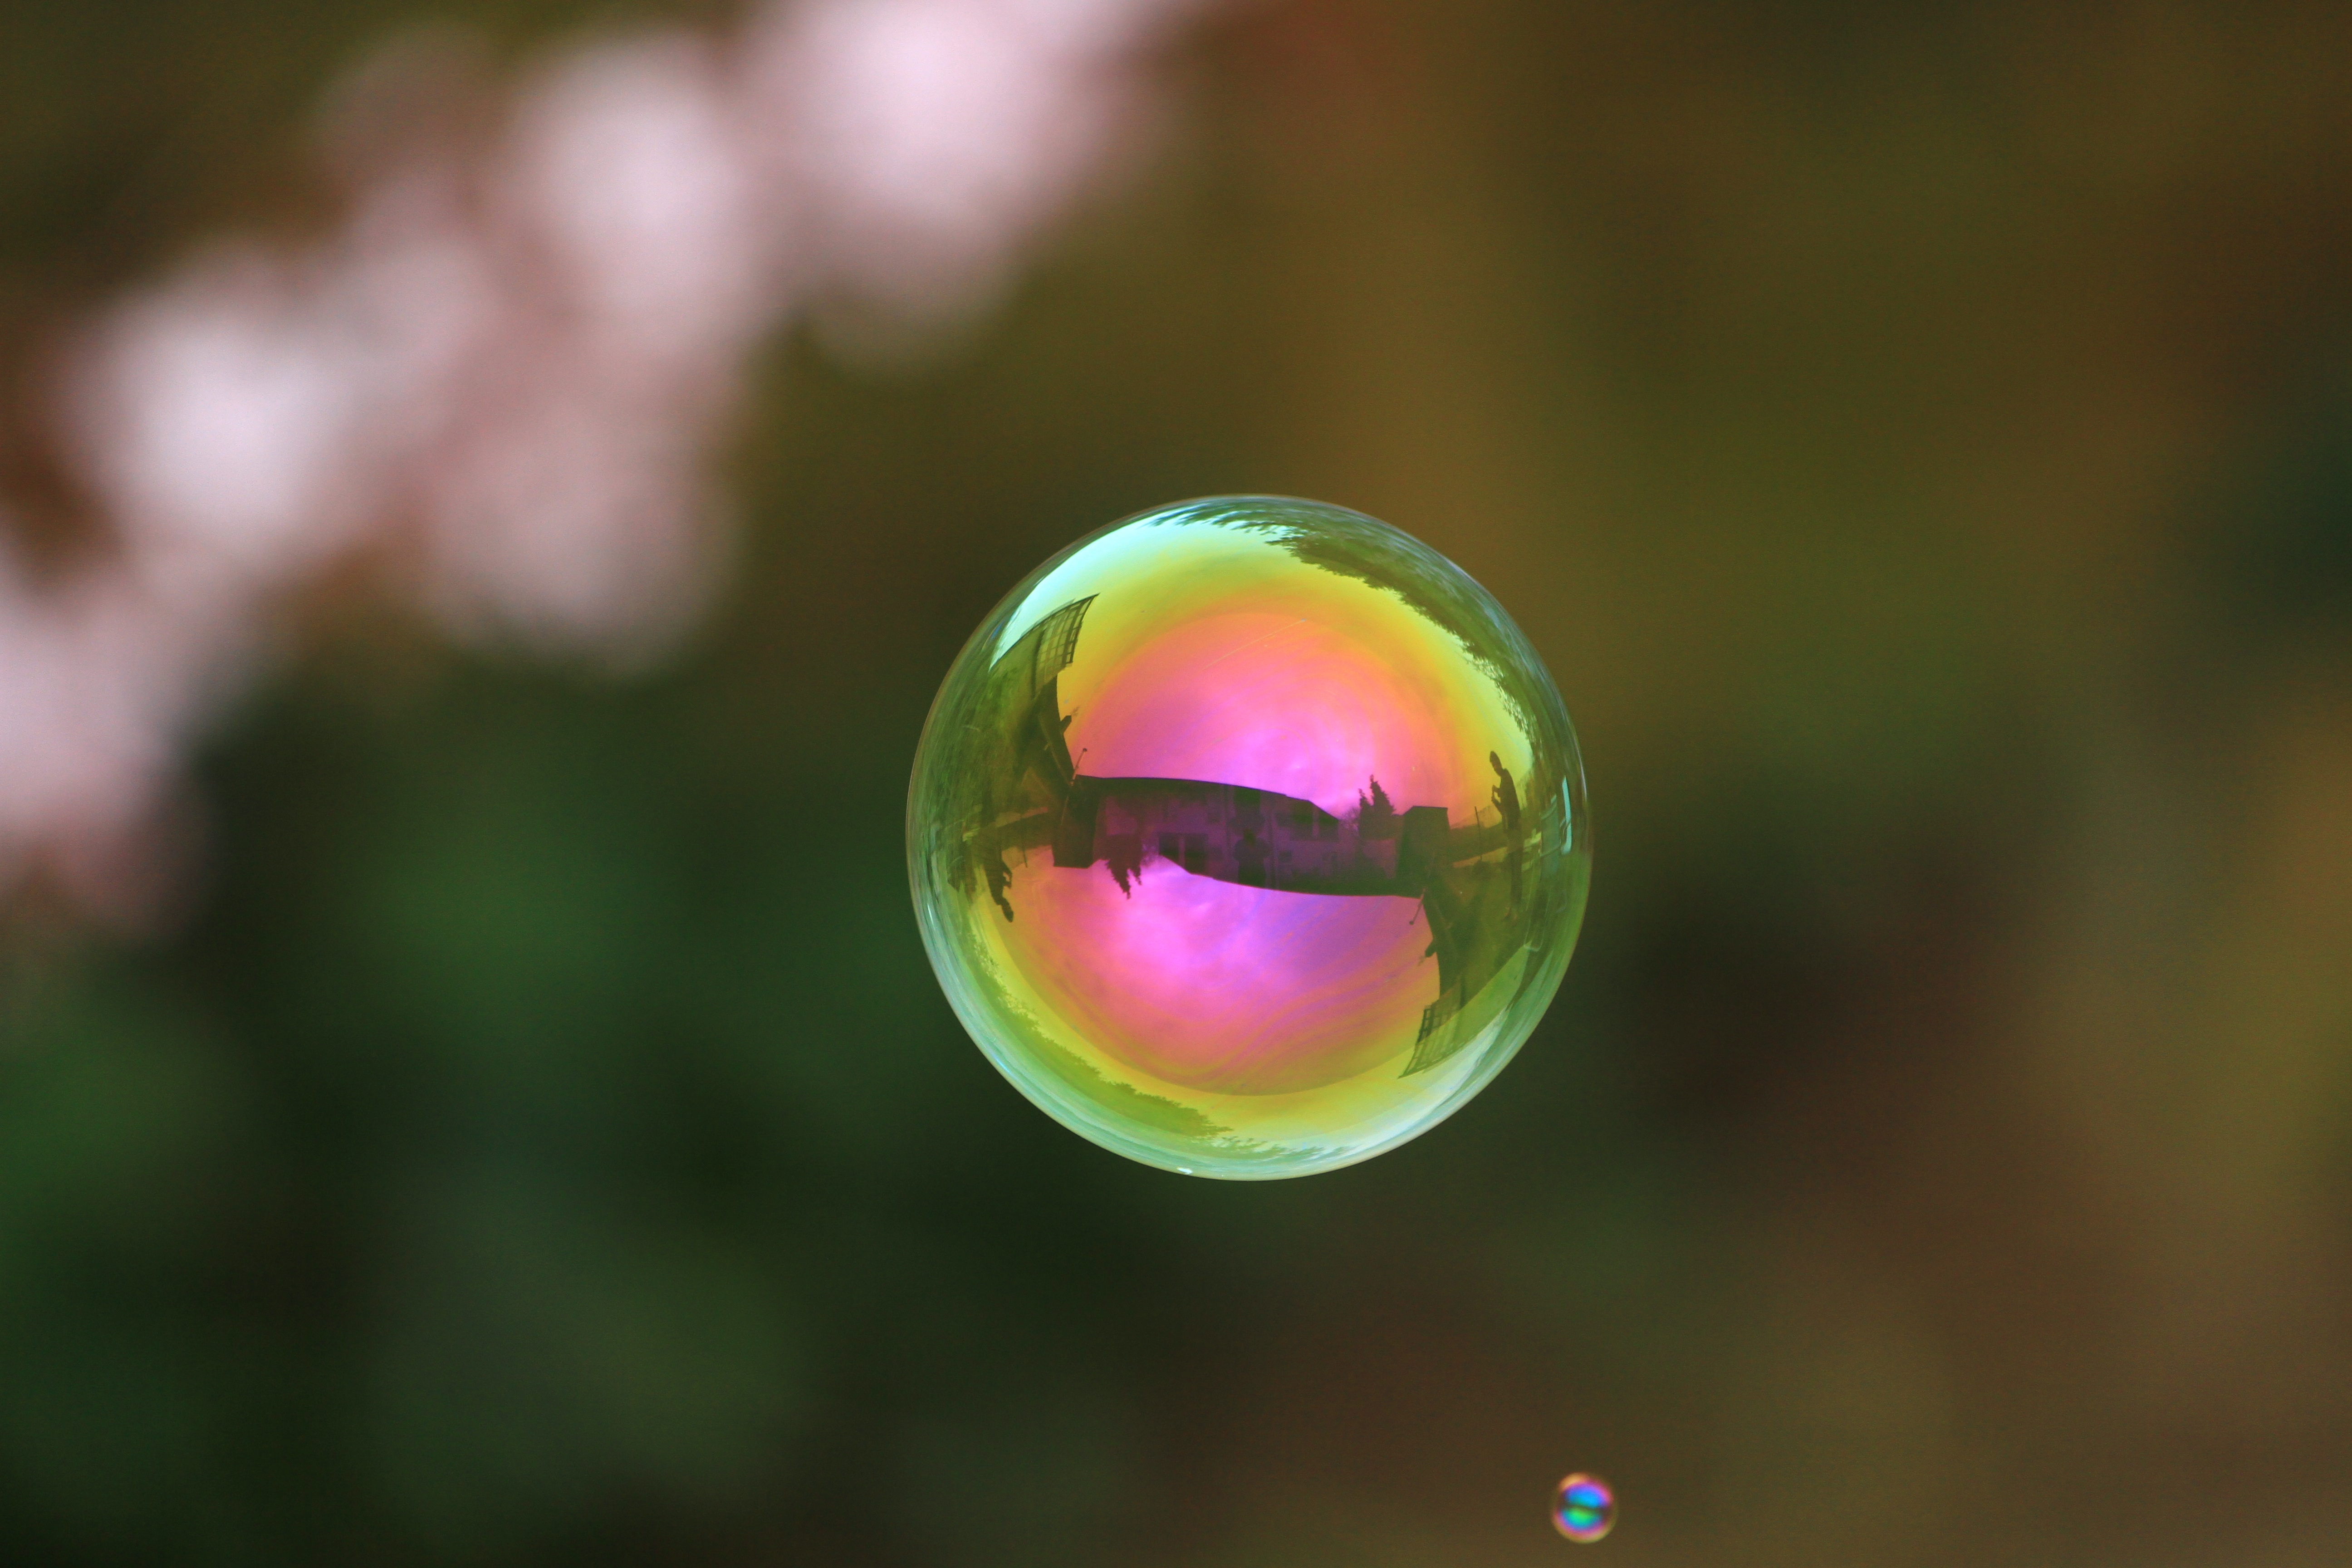
water, nature, branch, drop, dew, plant, photography, leaf, flower, petal, green, color, float, yellow, flora, close up, eye, ball, bud, soap bubble, moisture, macro photography, soapy water, plant stem, liquid bubble